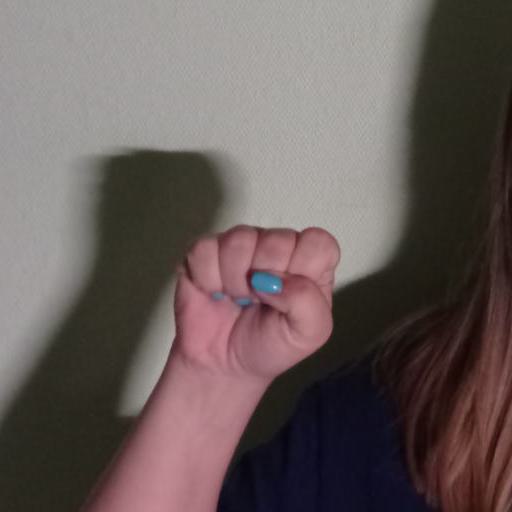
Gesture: fist